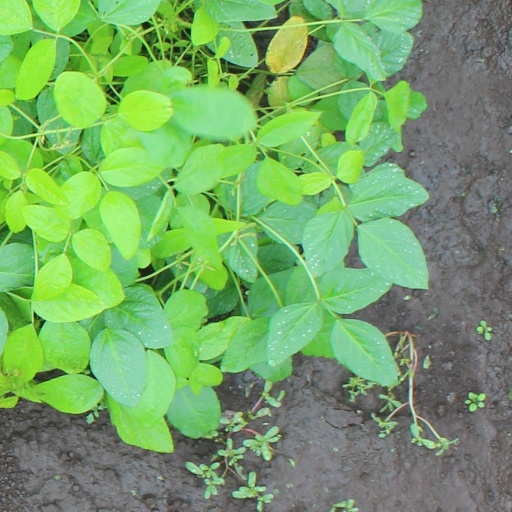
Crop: soybean